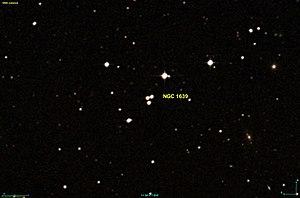
Image créée à l'aide du logiciel Aladin Sky Atlas du Centre de Données astronomiques de Strasbourg et des données de DSS (Digitized Sky Survey).
NGC 1639 est un groupe de trois étoiles situées dans la constellation de l'Éridan.